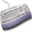
Label: keyboard